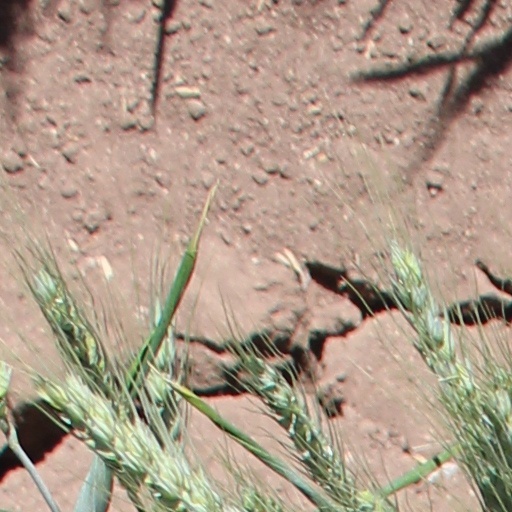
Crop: wheat